Combat stores ship

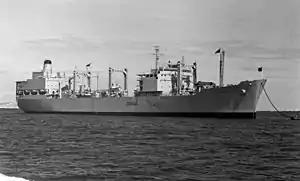
The Royal Fleet Auxiliary combat stores ship RFA "Regent" in 1967

Combat stores ships, or storeships, are ships used to store naval supplies. They are used to deliver supplies such as provisions and fuel to combat ships on extended deployments. The United States Navy operated the and es and the Royal Navy operated the class and continues to operate one ship, having scrapped the other. They carried or carry the fleets's refrigerated stores, dry provisions, technical spares, general stores, fleet freight, mail and replacement personnel or specialists. Storeships should not be confused with fast combat support ships which are high speed auxiliary ships or tenders which provide maintenance support to flotillas.